Clement Finley

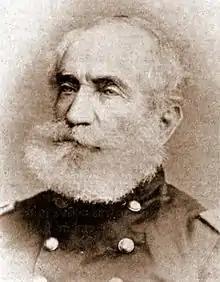

Clement Alexander Finley (May 11, 1797 – September 8, 1879), was the 10th Surgeon General of the United States Army, May 15, 1861 – April 14, 1862.